Answer in natural language. Considering the relative positions, is wooden dining table (marked C) above or below brown colour countertop lx (marked B)? Choose between the following options: above or below
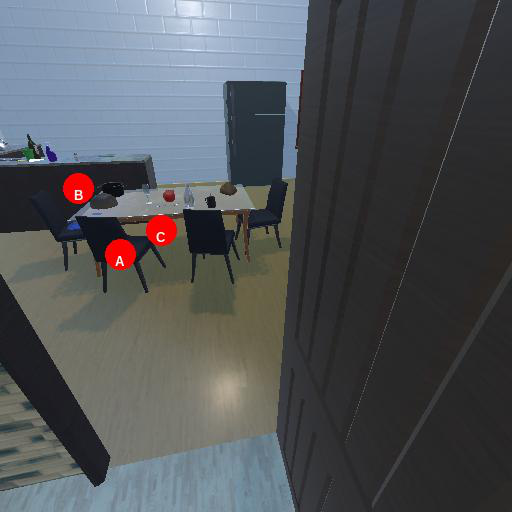
<answer>below</answer>